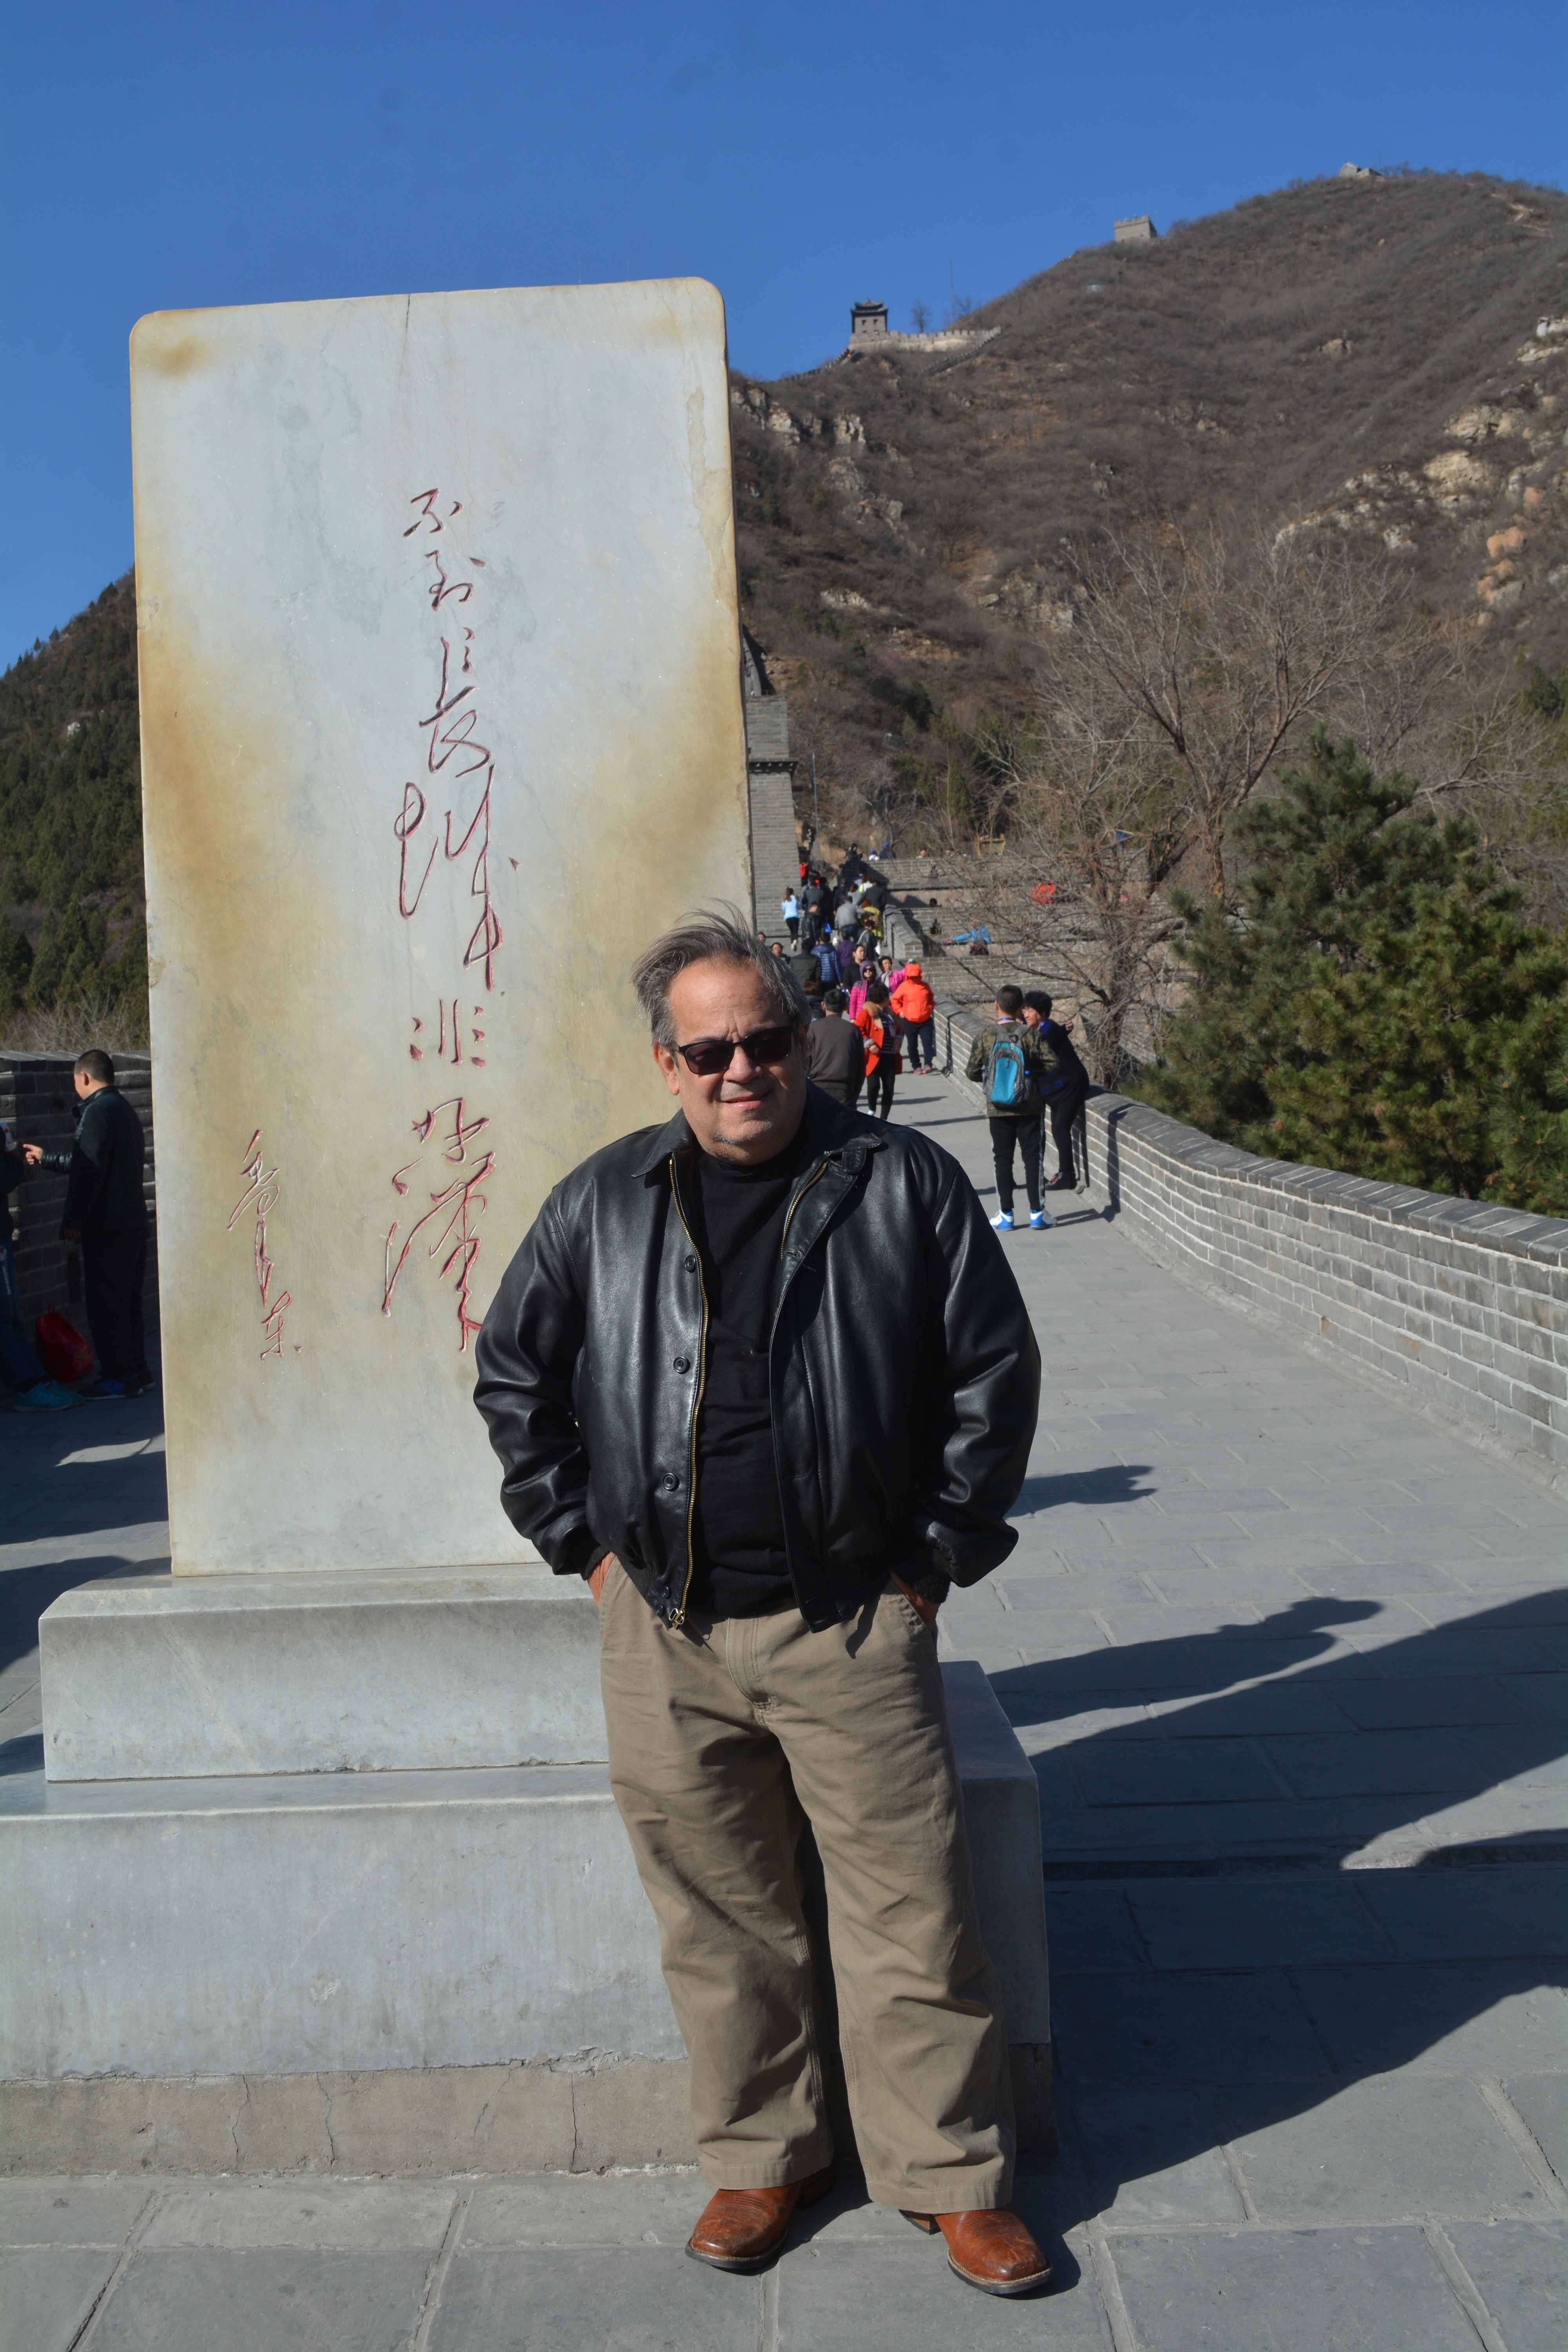
walking, road, vacation, travel, tourism